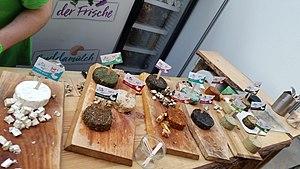
Dégustation de fromages végétaux sur un stand du salon Veggie World, à Paris en octobre 2018
Le VeggieWorld est un salon dédié au mode de vie végan, organisé dans de nombreuses villes européennes.
Le véganisme, dit également végétalisme intégral, est un mode de vie qui consiste à ne consommer aucun produit d'origine animale. Au-delà de l'adoption d'une pratique alimentaire végétalienne, le véganisme exclut également la consommation de tout autre produit issu des animaux, de leur exploitation ou testé sur eux.
Un fromage végétal, fauxmage ou encore vromage est un aliment obtenu à partir d'un ensemble de produits végétaux. La texture et le goût de ce substitut se veulent ressemblants au fromage composé avec du lait animal.